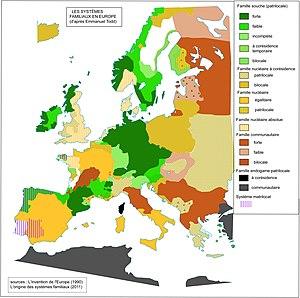
Carte des systèmes familiaux en Europe d'après Emmanuel Todd
L’Europe est considérée conventionnellement comme un continent, délimité à l’ouest par l’océan Atlantique et la mer de Norvège, et au nord par l’océan Arctique. Sa limite méridionale est marquée par le détroit de Gibraltar qui la sépare de l'Afrique, tandis que les détroits respectivement du Bosphore et des Dardanelles marquent sa frontière avec l'Asie de l'Ouest. Sa limite à l'est, fixée par Pierre le Grand aux monts Oural, au fleuve Oural et au Caucase est la limite traditionnellement retenue, mais reste, faute de séparation claire et précise, l'objet de controverses selon lesquelles un certain nombre de pays sont ou ne sont pas à inclure dans le continent européen. Géographiquement, ce peut être considéré aussi comme une partie des supercontinents de l'Eurasie et de l'Afro-Eurasie.
Le terme Européen désigne, selon une conception strictement géographique, un habitant du continent européen. Dans le langage courant, il peut aussi désigner un citoyen de l'Union européenne, même si tout habitant de l'Europe n'est pas nécessairement citoyen de l'Union européenne, et réciproquement. Enfin, le terme est parfois utilisé dans un sens ethnique pour désigner un individu ou une population d'ascendance exclusivement ou majoritairement européenne, en particulier dans les pays ayant connu une forte colonisation de peuplement venue d'Europe.
L'Origine des systèmes familiaux est un livre d'Emmanuel Todd dont le 1ᵉʳ tome L'Eurasie a été publié en septembre 2011 chez Gallimard dans la collection NRF Essais. L'auteur traite de son thème de recherche et d'expertise, les types familiaux tels qu'ils se révèlent à travers les règles d'héritage, les structures de parenté et les idéologies qui en découlent, mais en adoptant une démarche diachronique qui l'a amené à considérablement affiner les modèles décrits dans ses précédents ouvrages.
Les systèmes familiaux désignent dans l’œuvre d’Emmanuel Todd les différentes formes de familles qu'il a identifiées dans le cadre de ses recherches en sciences humaines et sociales, selon la filiation intellectuelle de Frédéric Le Play, reprise à partir des années 1960 par certains historiens de la famille en Europe. Emmanuel Todd étudie l'influence des systèmes familiaux sur les grands mouvements de société en Europe et dans le monde: idéologies, systèmes politiques et économiques, religions. Le terme de « système familial », employé également en thérapie familiale systémique ainsi que par d'autres historiens de la famille, n'est pas fixé dans l'œuvre de Todd, qui emploie également selon les ouvrages les termes suivants: « types », « formes », « structures » ou encore « modèles » familiaux.